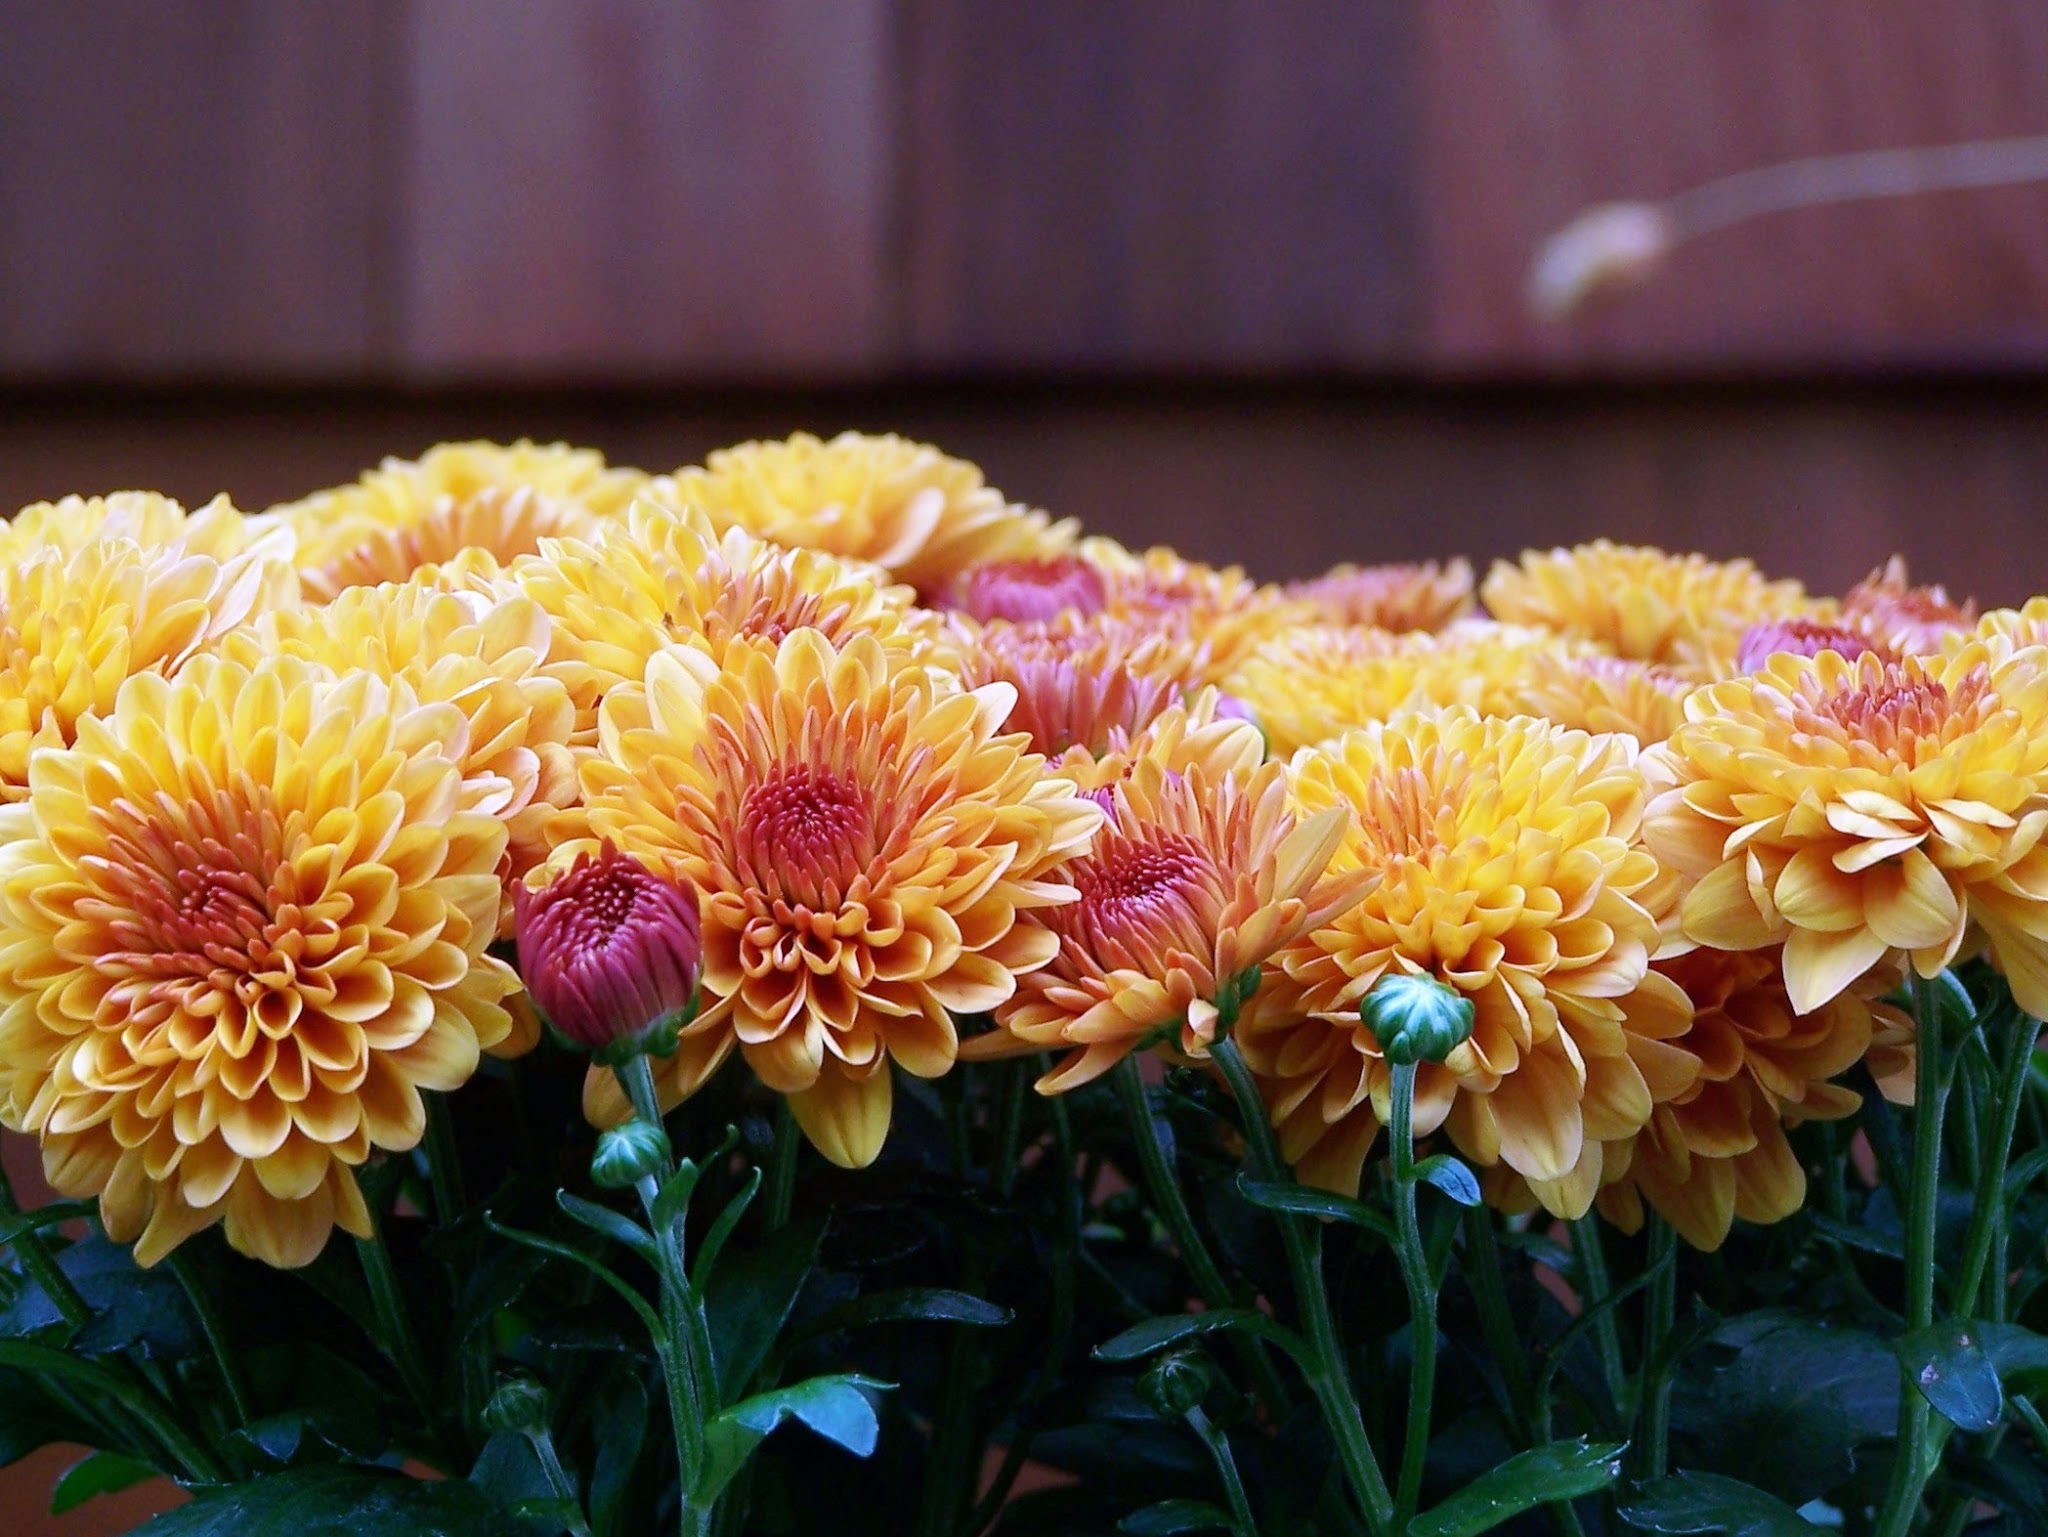
nature, plant, fall, flower, petal, floral, orange, autumn, flora, mums, floristry, flowering plant, daisy family, flower bouquet, floral design, land plant, chrysanths, flower arranging